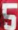
Number: 5